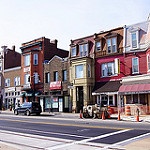
Label: street